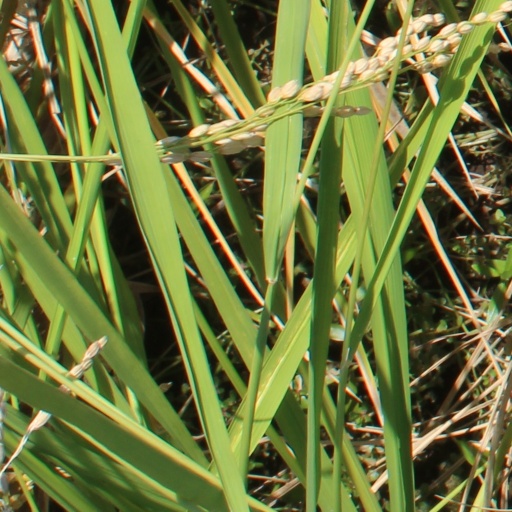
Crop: rice